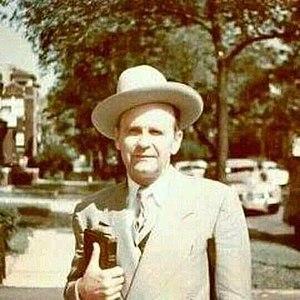
Branham prophète américain
William Marrion Branham est un pasteur chrétien évangélique américain ayant été influent au sein des églises pentecôtistes américaines, quoiqu'il refusât d'appartenir à ces organisations. Il est parfois considéré comme le fondateur du mouvement La pluie de l’arrière saison. Ses partisans voient en lui l'avènement d'un prophète majeur : Élie annoncé par le prophète Malachie dans l'Ancien Testament.